Margam Stones Museum

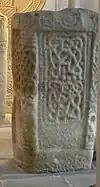
No 14. Carreg Fedyddiol

This translates as 'The stone of Baptism' as it was wrongly thought to be a font. What was thought to be a central bowl is now identified as a pedestal with socket to hold a now absent cross. It has interlace pattern and moulded edging